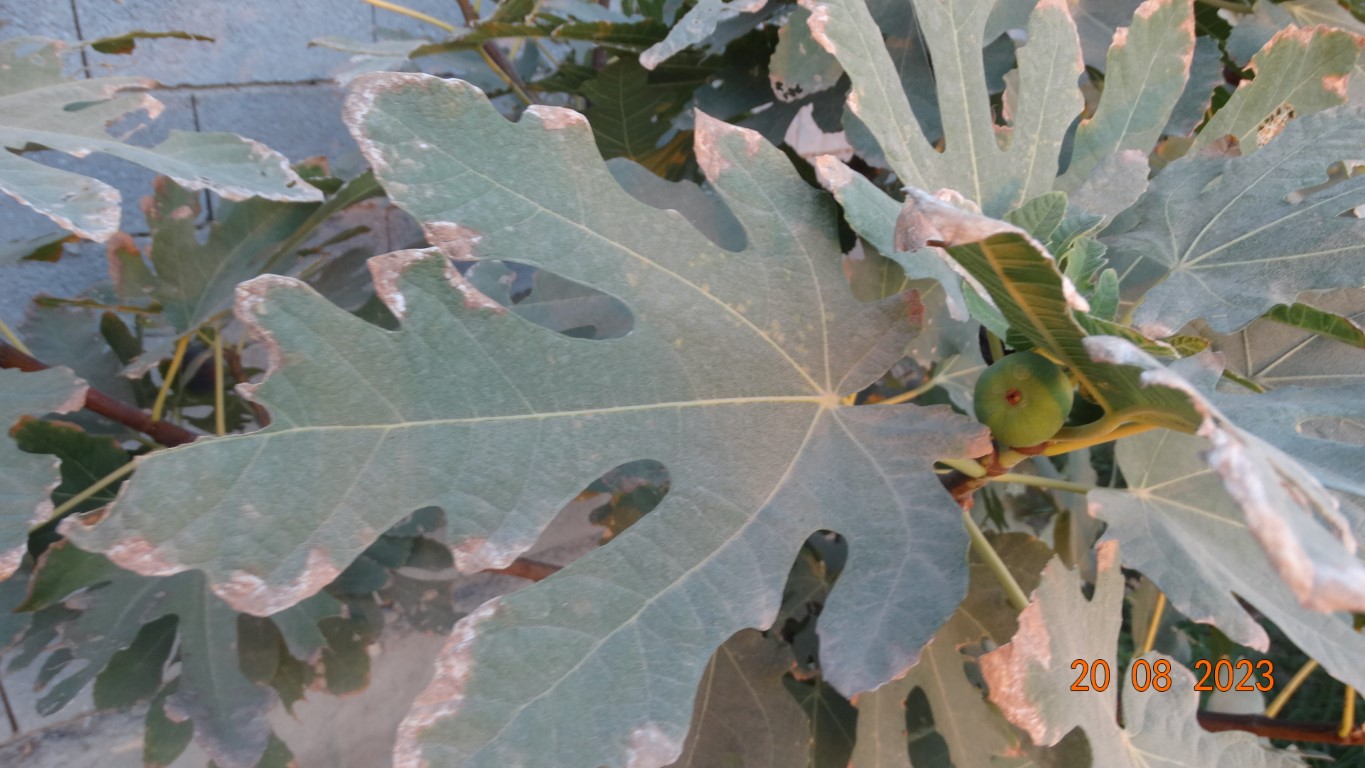
Label: infected